Koguma

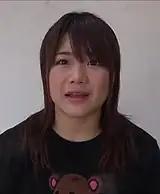
Koguma in August 2014

Koguma made her professional wrestling debut at a World Wonder Ring Stardom event on the November 4, 2013, where she unsuccessfully challenged Natsuki Taiyo in a singles match. Koguma got her first notable victory on March 30, 2014, where she won a 14-person battle royal.